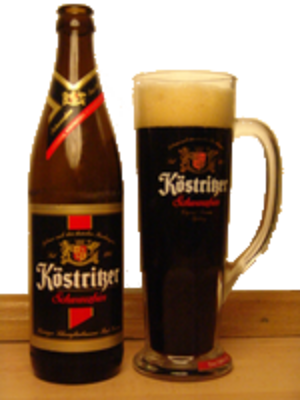
Köstritzer Schwarzbier.
La Schwarzbier est une bière noire de fermentation basse. Titrant entre 4,5 et 5 % et de couleur noire, elle possède un arôme intense.